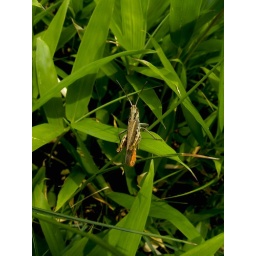
My little jumping friend who I found by the side of the road earlier today. I absoluely love the sound of crickets.